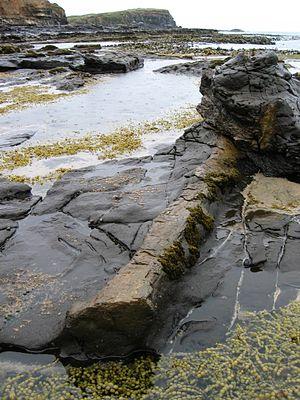
Zealandia, aussi appelé Zélandia ou continent Nouvelle-Zélande, est un continent quasi-submergé, dont les terres émergées forment principalement la Nouvelle-Zélande.